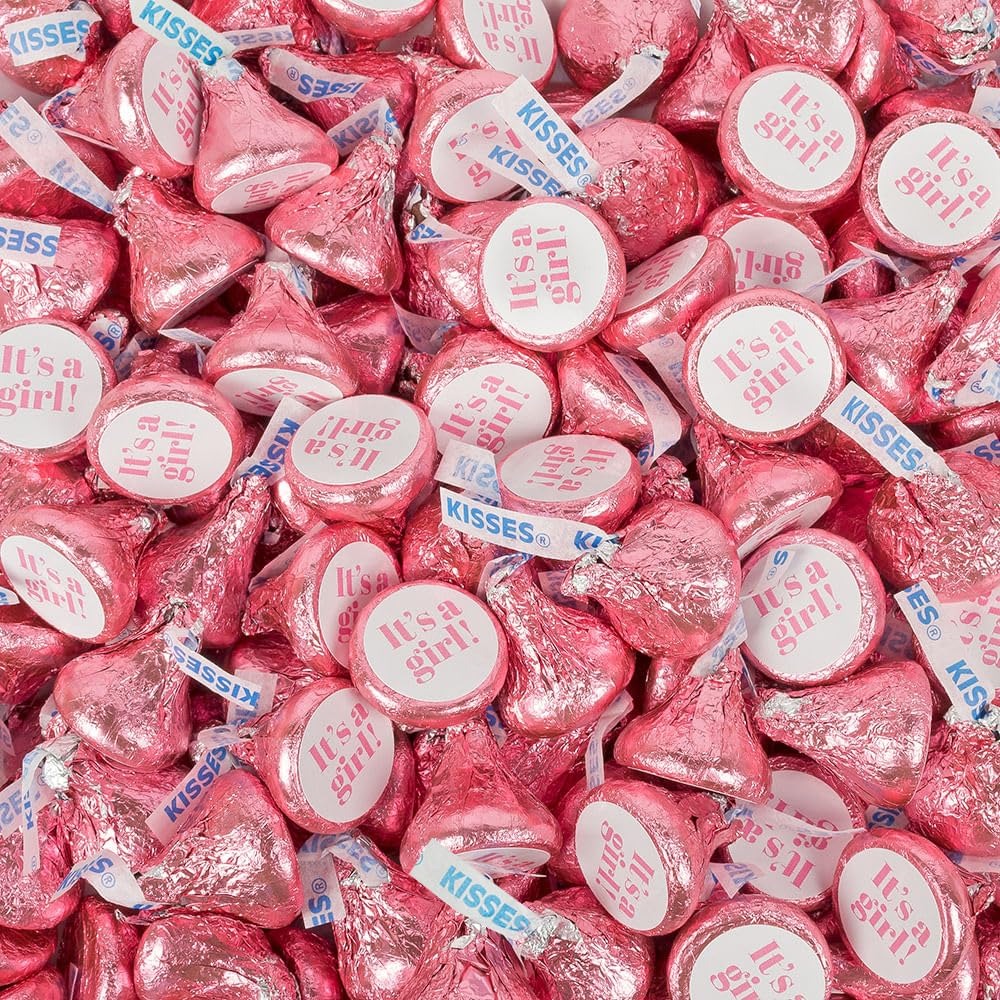
Item Name: Girl Baby Shower Candy It's A Girl Pink Hershey's Kisses Candy (90 Count) - No Assembly Required
Bullet Point 1: Kisses are completely assembled with Stickers
Bullet Point 2: Approx. 90 Kisses per pound
Bullet Point 3: This item is heat sensitive and will ship with cool pack packaging as needed
Bullet Point 4: Chocolate candy is a perfect addition to your candy buffet, thank you bags, baby shower guest party favors, or gender reveal surprise decorations.
Product Description: Your friends and family will be delighted with these custom Pink It's a Girl Hershey's Kisses candies and stickers. Celebrate your new arrival with a pound of delicious milk chocolate featuring a light pink color (approx 90 pieces per pound). Arrives completely assembled ready to adorn your girl Baby shower candy buffet.
Value: 0.9
Unit: Count

Price: 29.99